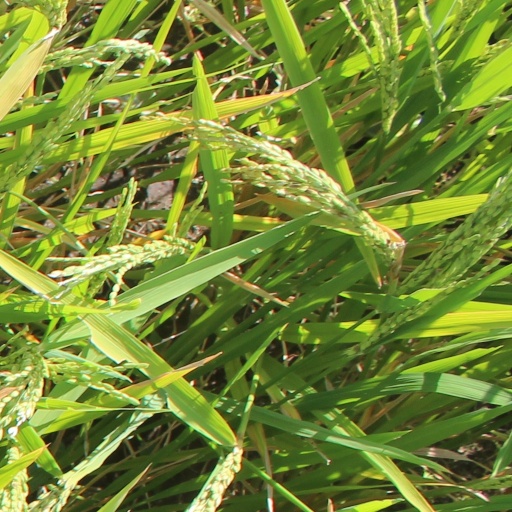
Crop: rice